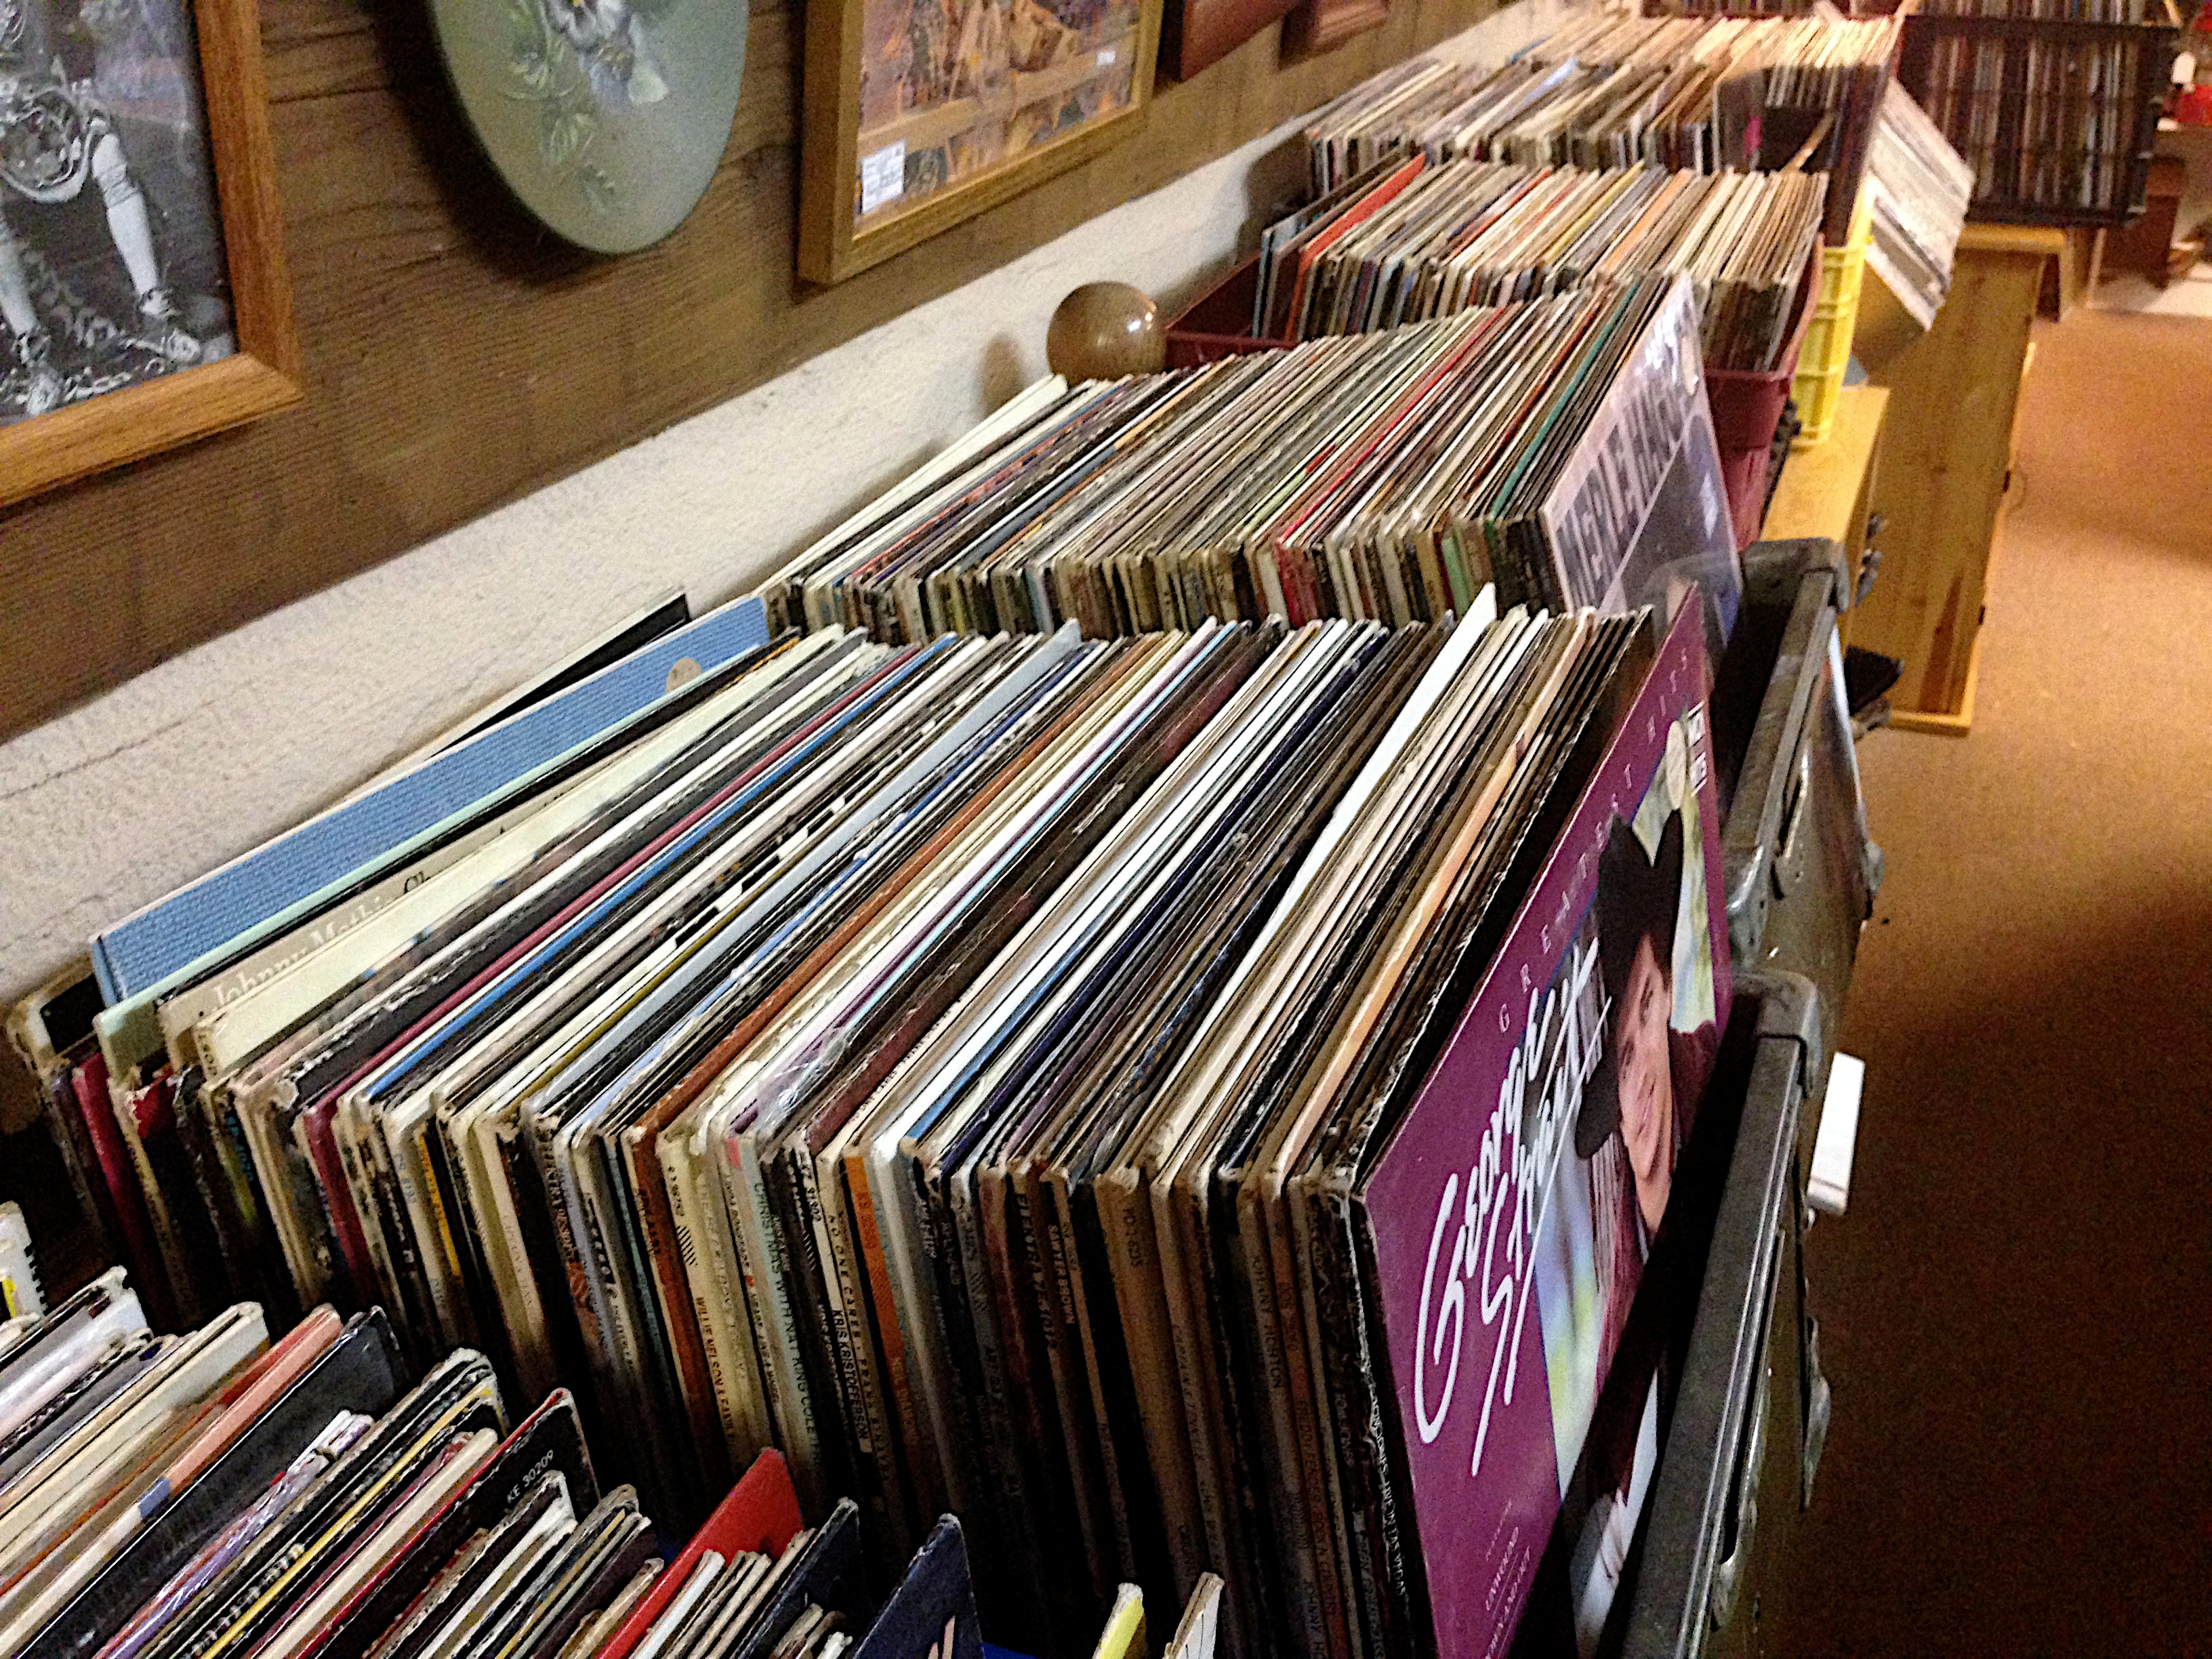
vinyl, wood, art